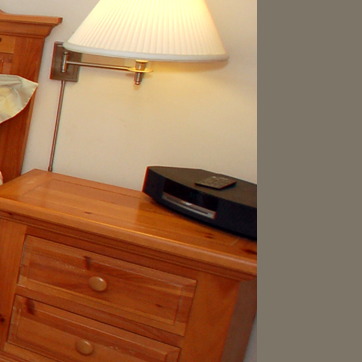
Material: plastic